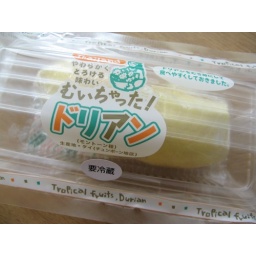
Even in Japan, this smelly fruit has a loyal consumer base